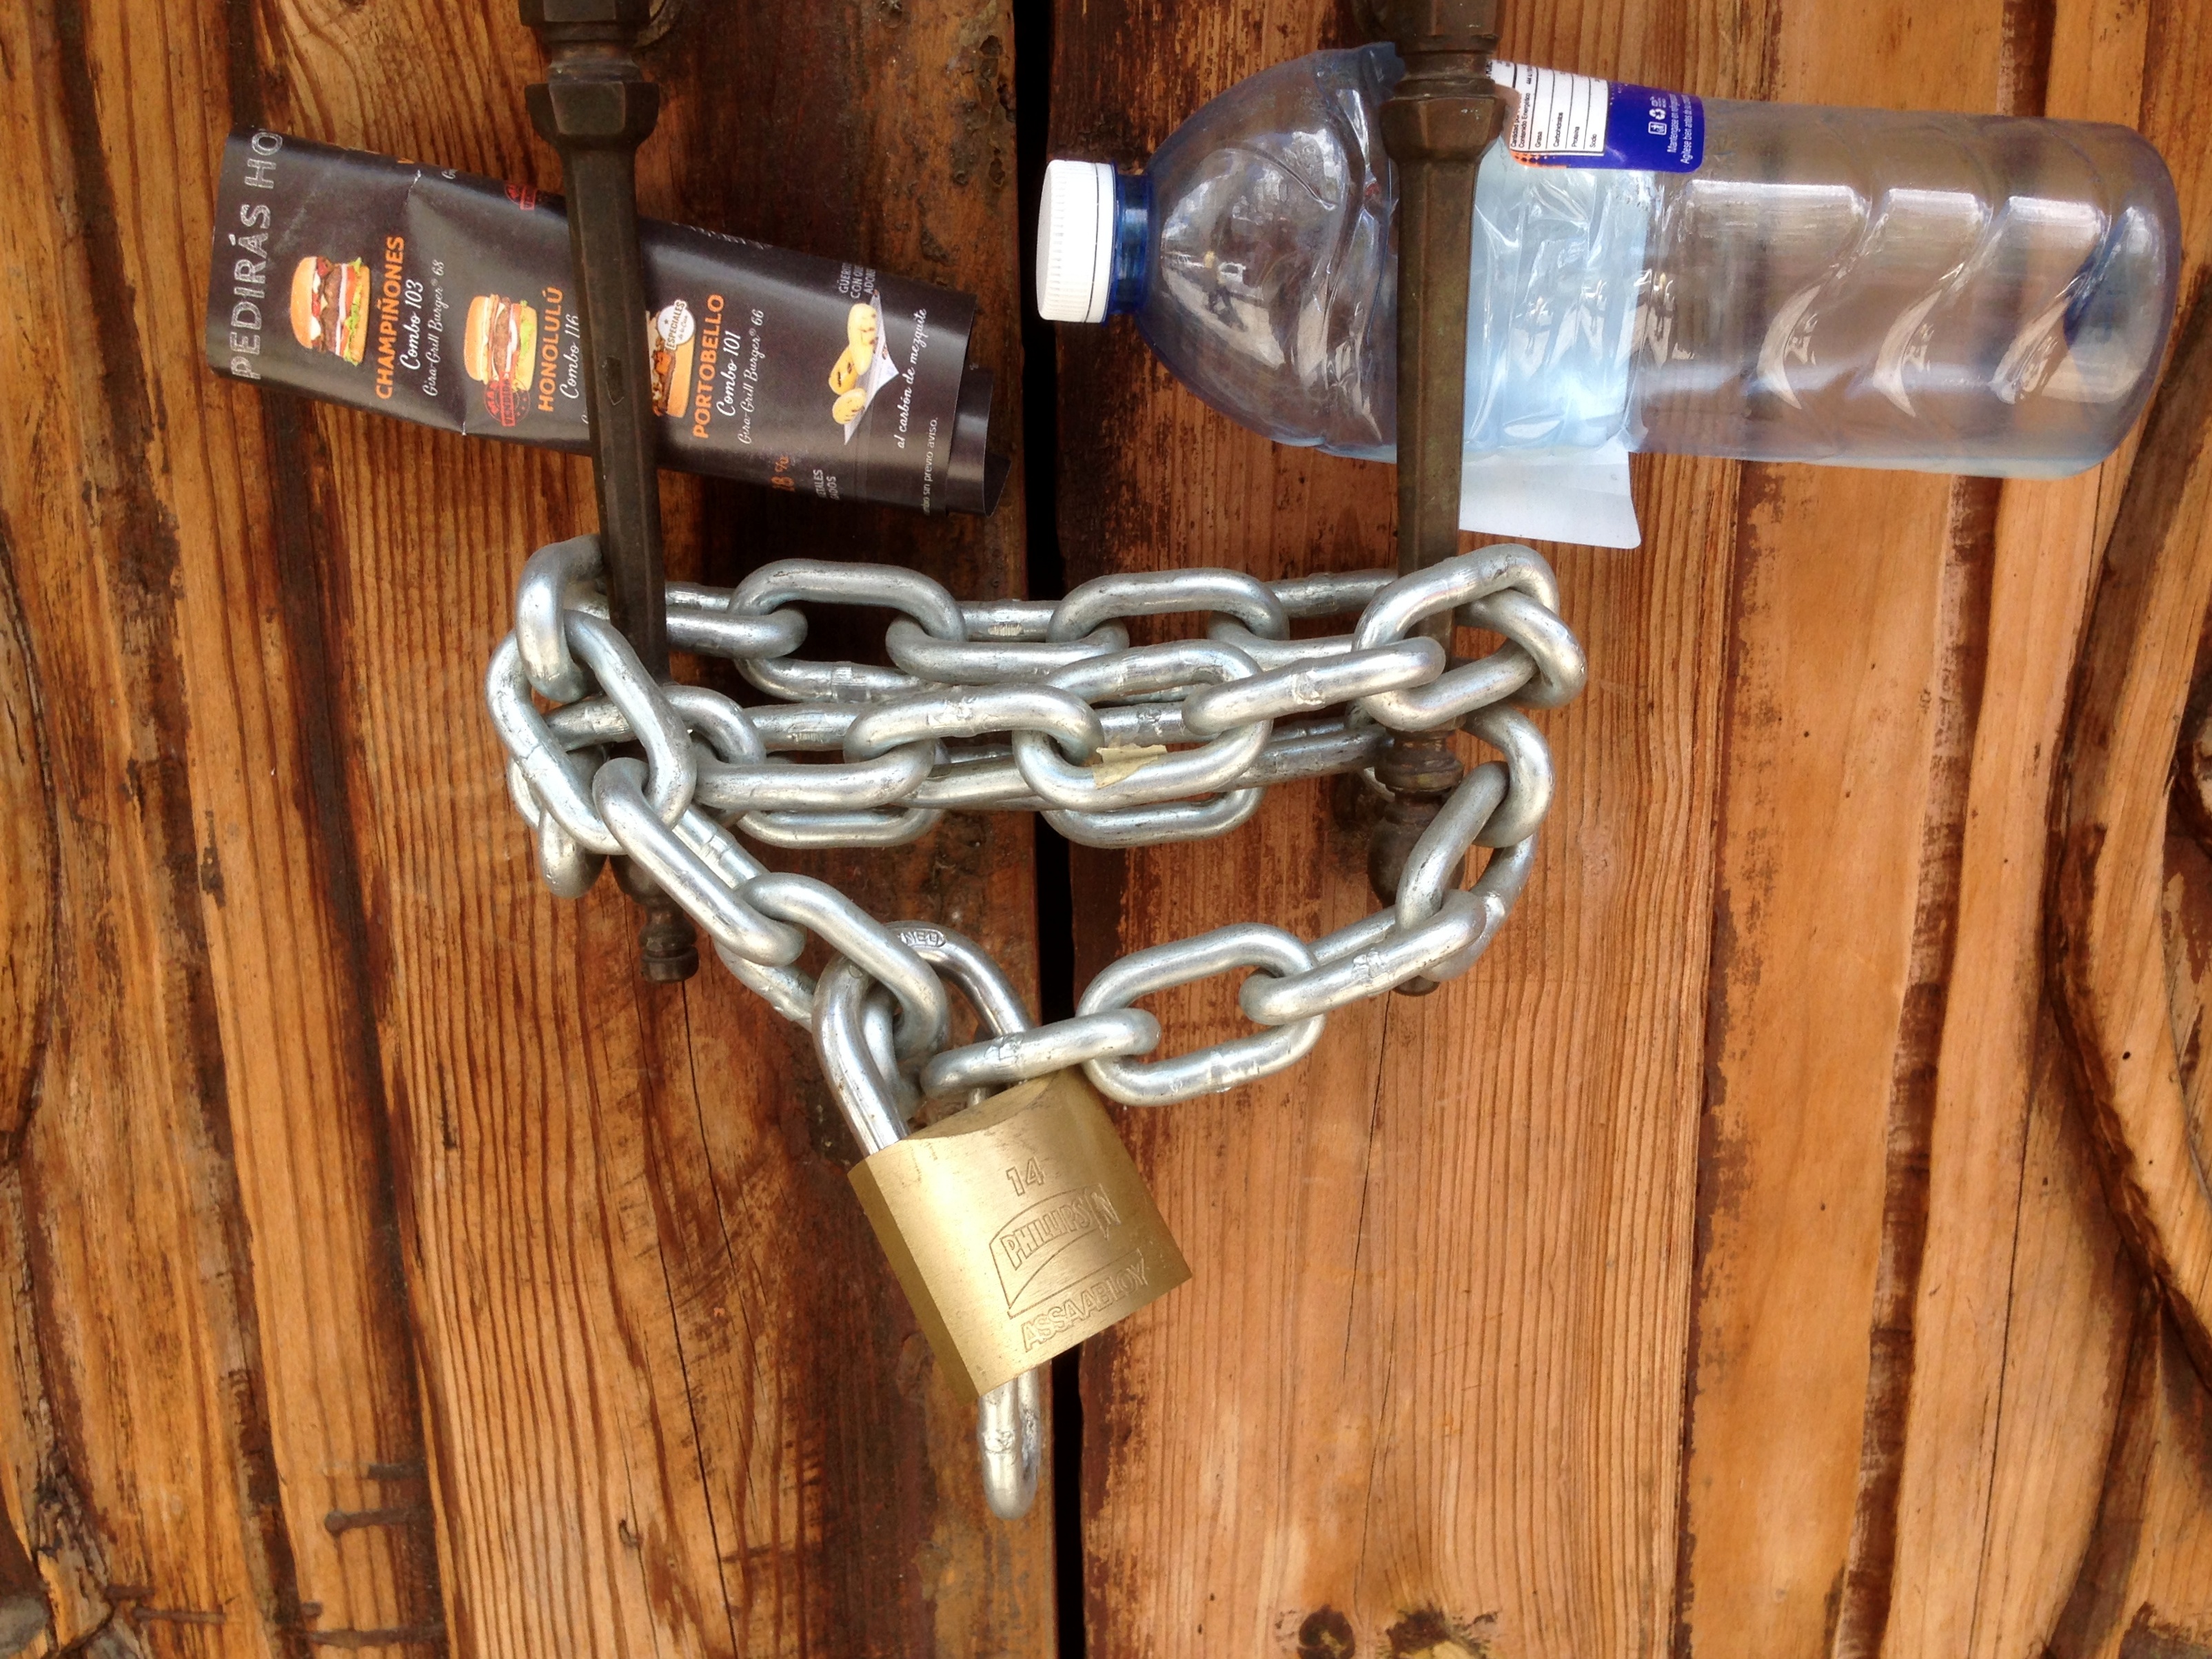
hand, wood, rein, security, lock